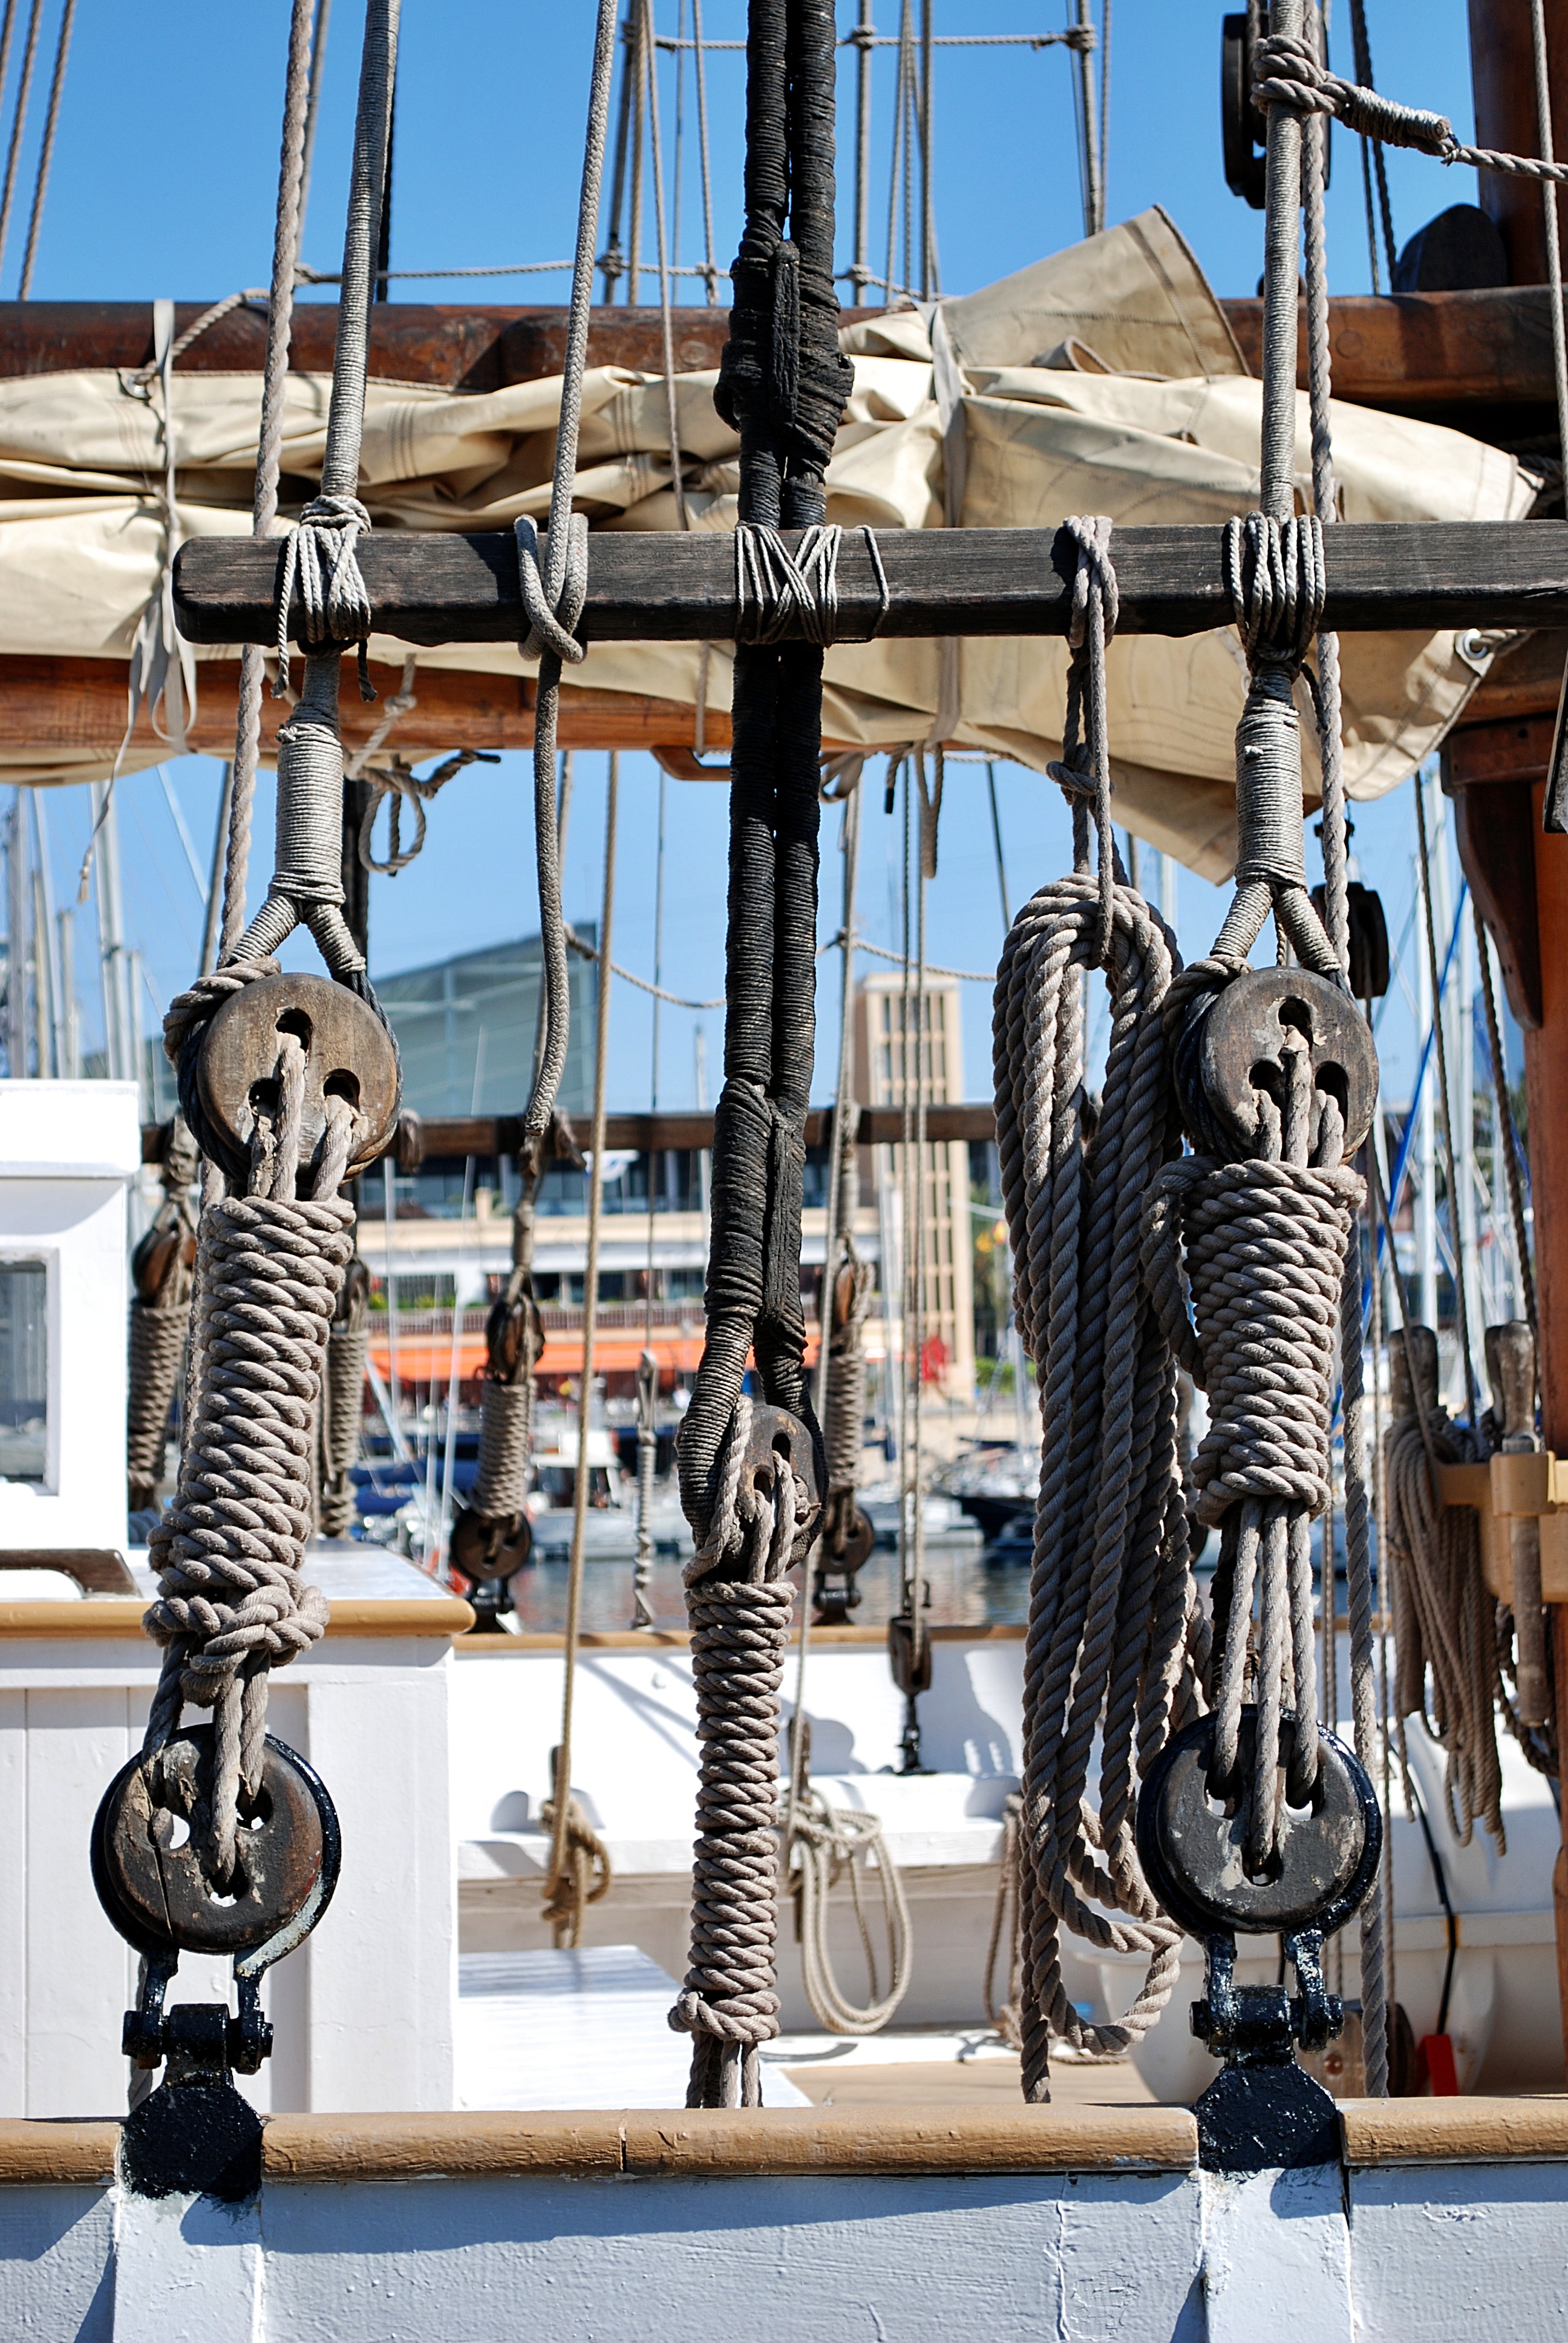
rope, boat, street, city, ship, monument, statue, vehicle, mast, yacht, port, sculpture, art, haven, sail, tourist attraction